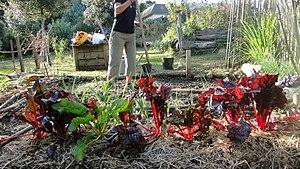
Le jardin botanique propose des ateliers jardinages au grand public.
Le Jardin botanique littoral de Saint-Jean-de-Luz est un jardin botanique situé à Saint-Jean-de-Luz en France, au bord du sentier littoral surplombant l'océan, juché sur la falaise littorale d’Archilua.